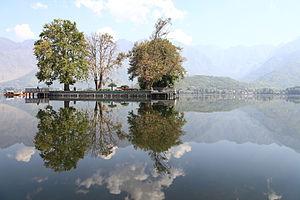
Le lac Dhal, en hindi डल झील, est un lac d'Inde situé dans l'État du Jammu-et-Cachemire, dans la vallée du Cachemire. La ville de Srinagar se trouve sur ses rives. Il est principalement alimenté par un canal dont les eaux proviennent de la Jhelum qui passe à proximité. Il constitue ainsi une réserve d'eau utilisée pour l'eau potable de Srinagar et l'agriculture. Le paysage qu'il offre avec ses rives verdoyantes sur fond de montagnes a favorisé le tourisme, l'implantation de nombreux hôtels sur ses rives et la navigation de plaisance dans les shikaras, les embarcations traditionnelles.